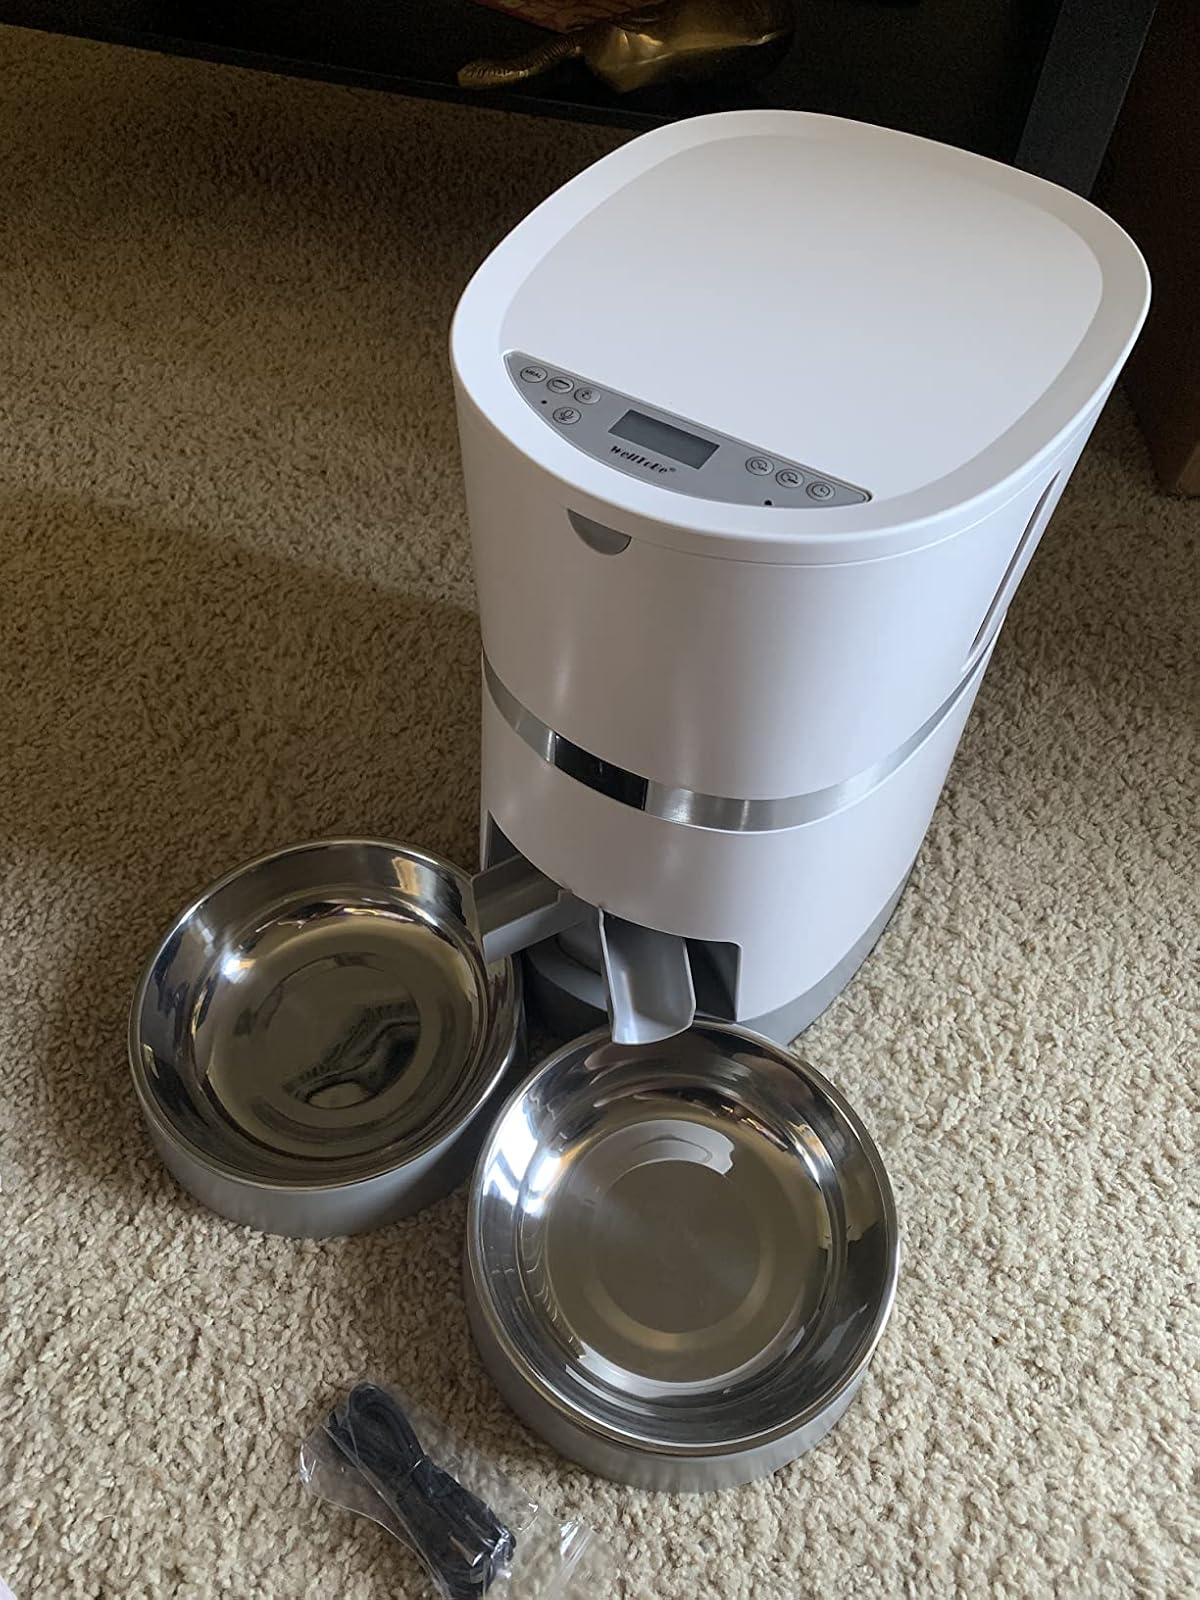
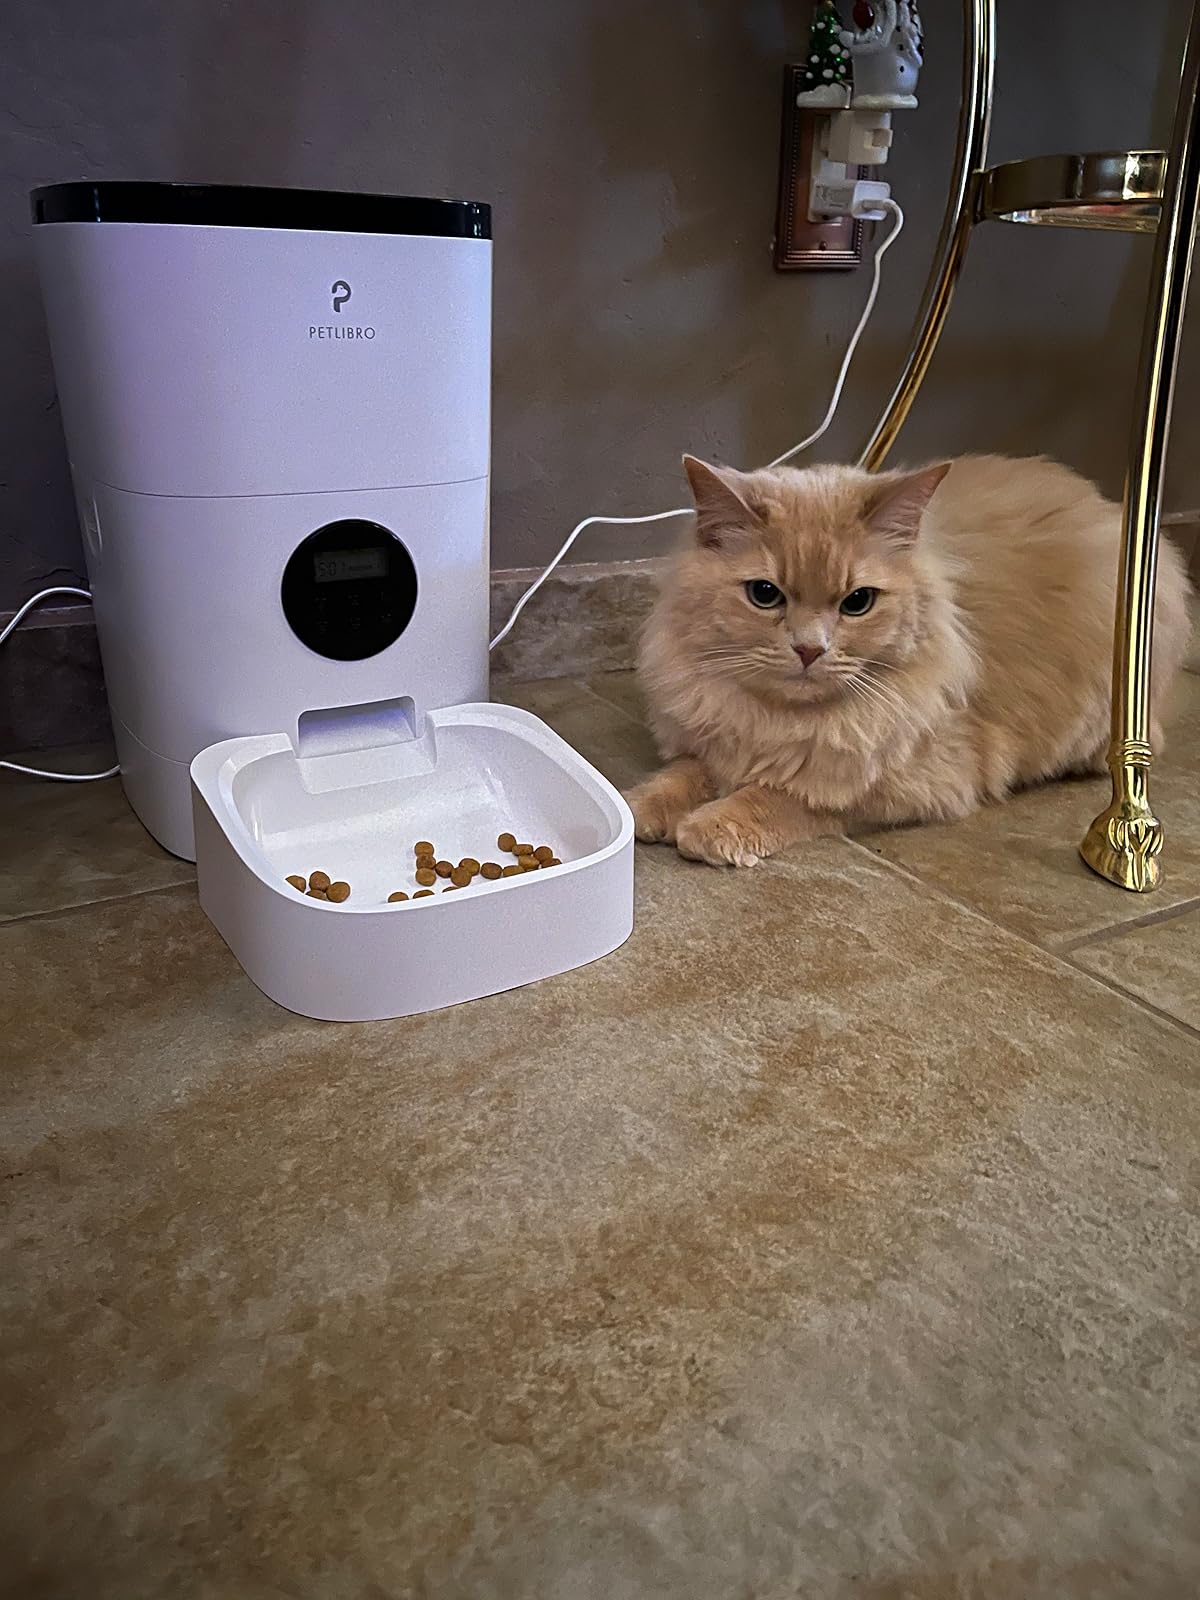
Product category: items_feeder
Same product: no